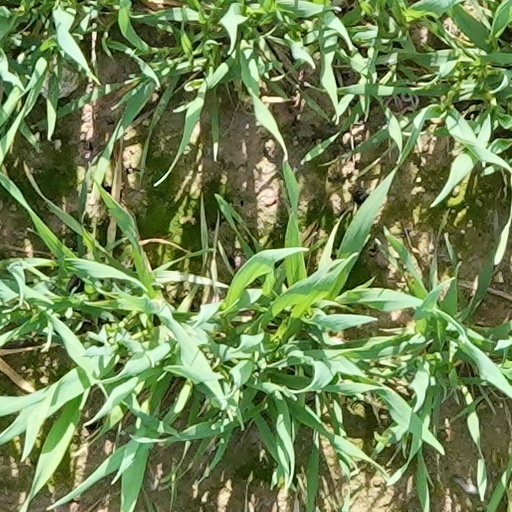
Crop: wheat